Gmina Biskupice

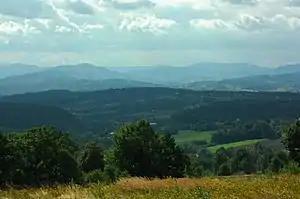
Gmina Biskupice view to the Beskids

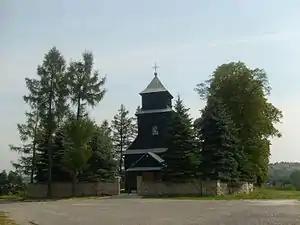
Church in the Bodzanów

Gmina Biskupice contains the villages and settlements of Biskupice, Bodzanów, Jawczyce, Łazany, Przebieczany, Sławkowice, Sułów, Szczygłów, Tomaszkowice, Trąbki, Zabłocie and Zborówek.